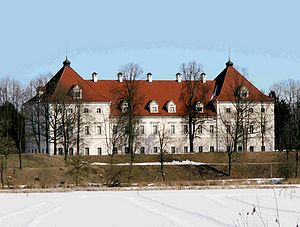
Biržai
Biržai er en by i det nordlige Litauen med et indbyggertal på 13.780. Byen er hovedsæde i Biržai distriktskommune, der ligger i Panevėžys apskritis, tæt ved grænsen til nabolandet Letland. Biržai er berømt for det renoverrede Biržai slot.